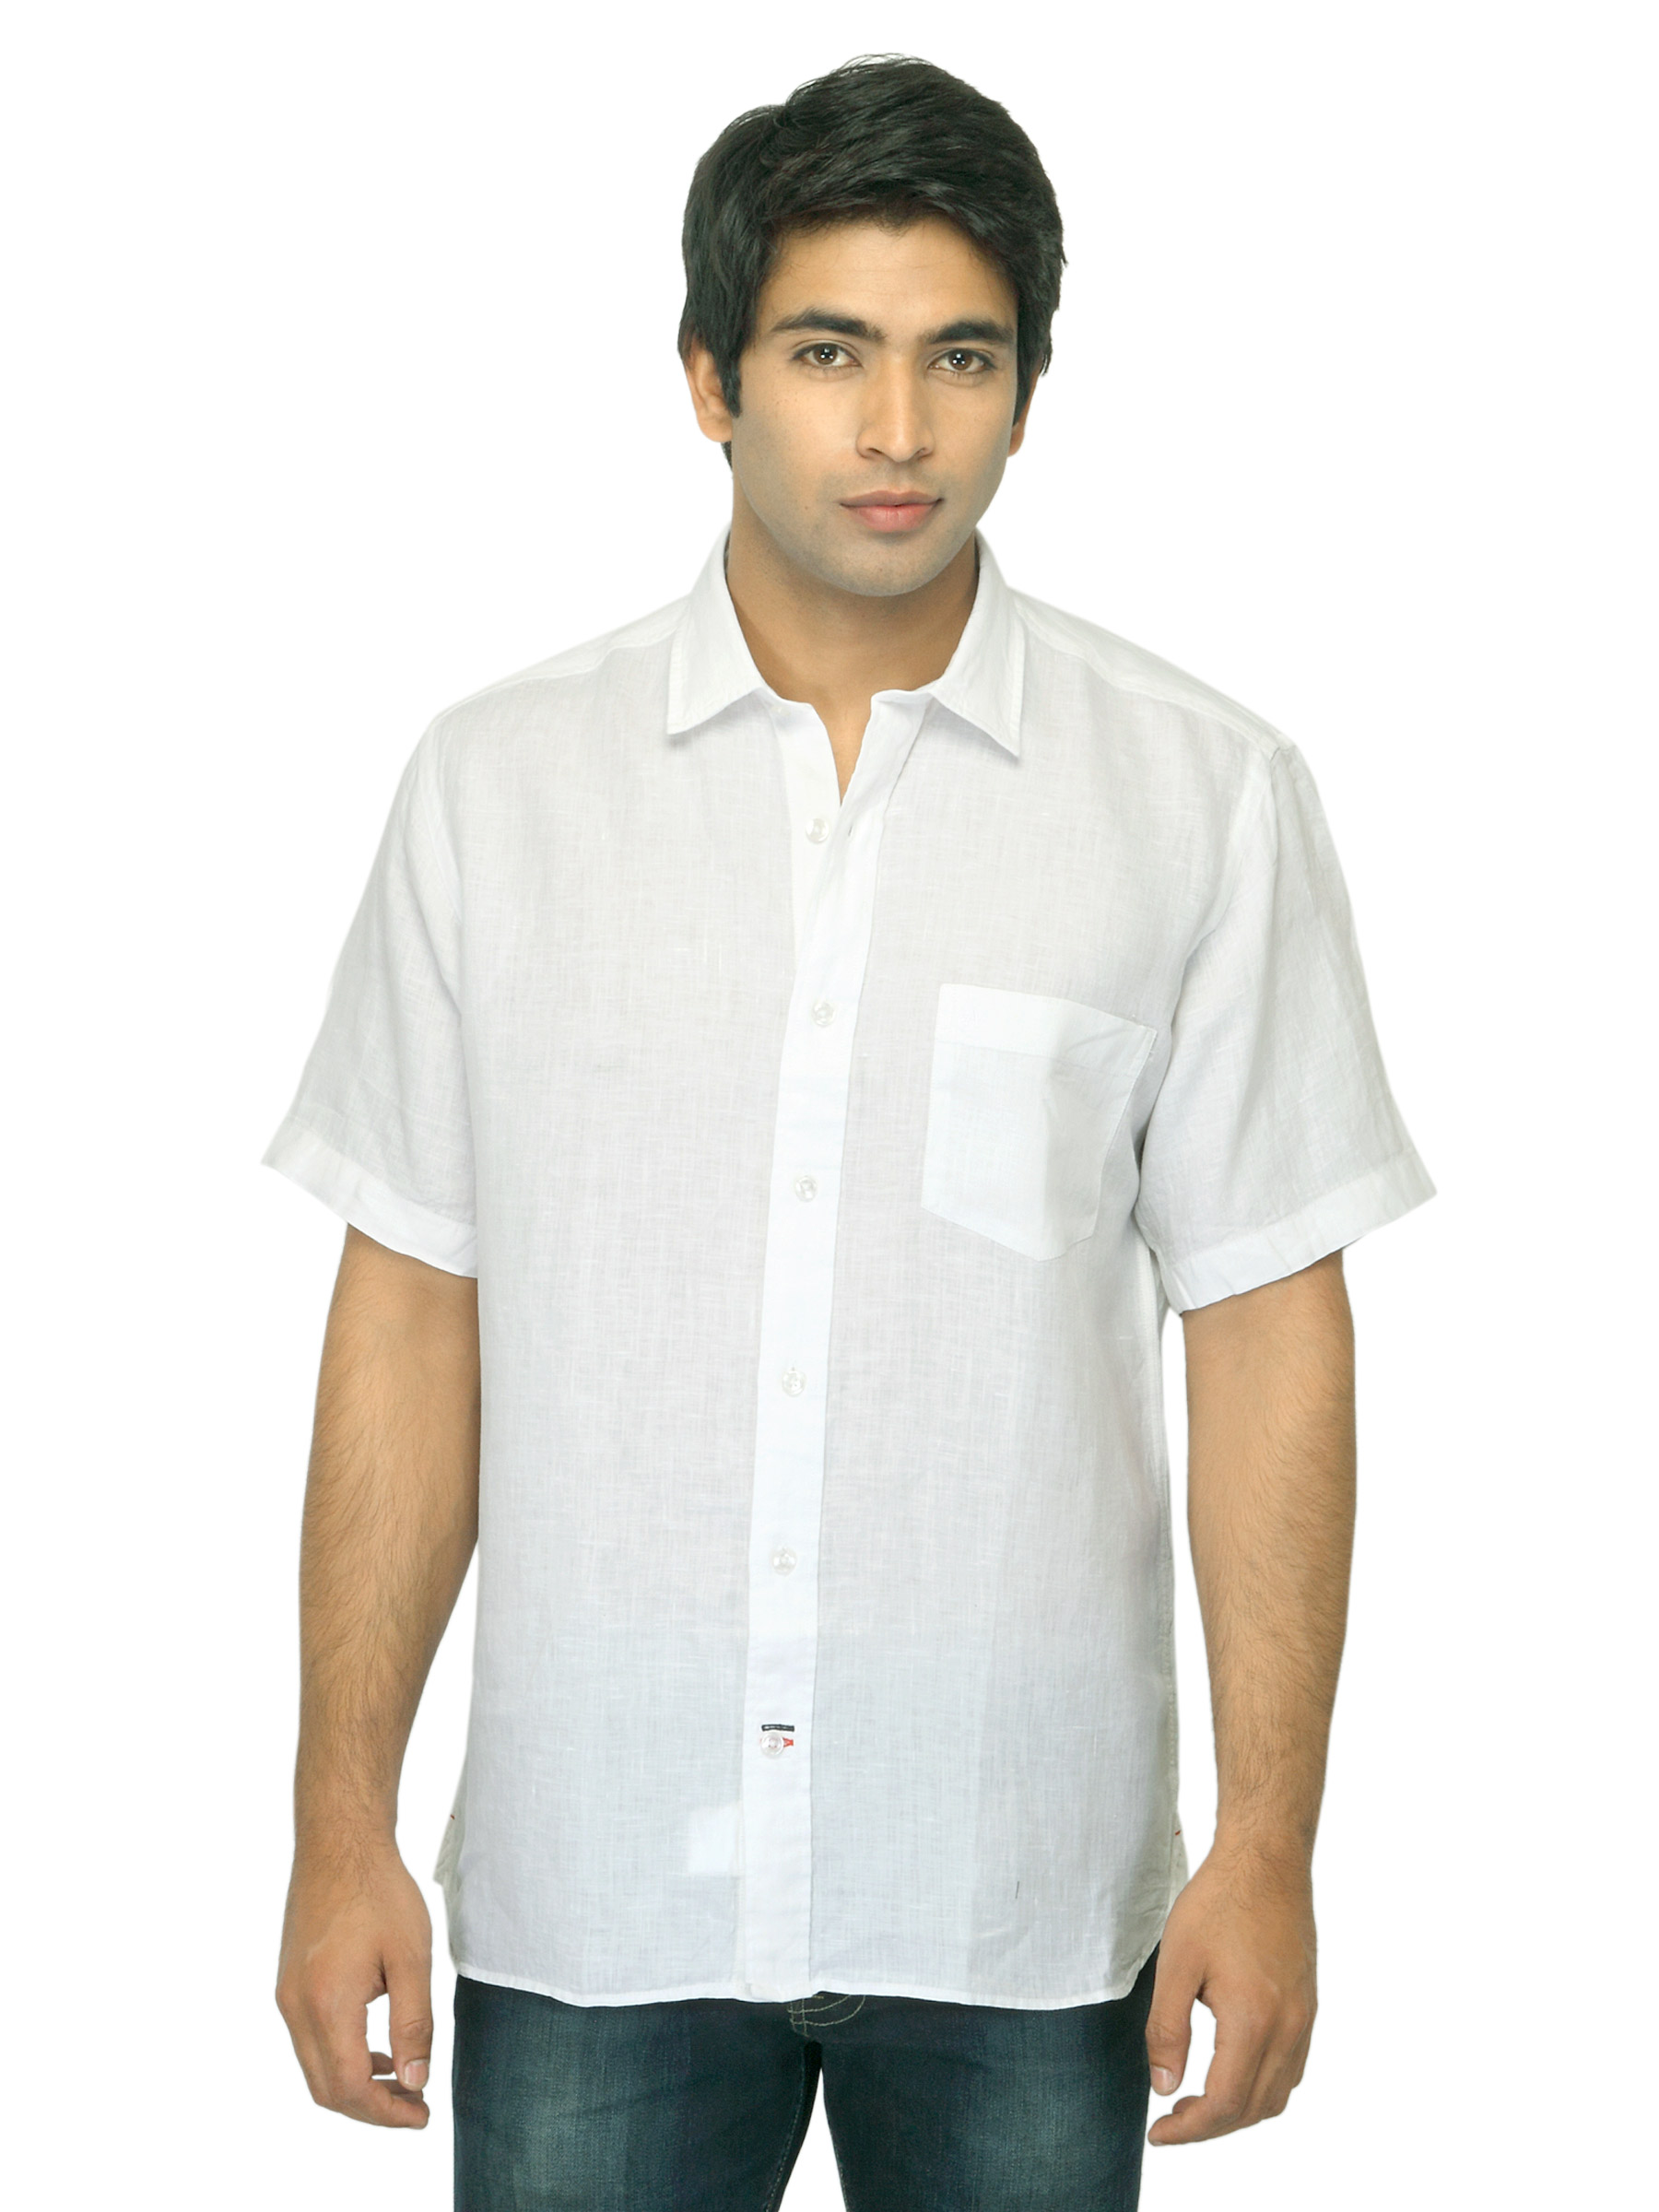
Arrow Sport Men White Shirt
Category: Apparel / Topwear / Shirts
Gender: Men
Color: White
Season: Summer 2012
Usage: Casual